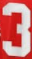
Number: 3